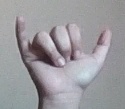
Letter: ya